Sonny Parker (basketball)

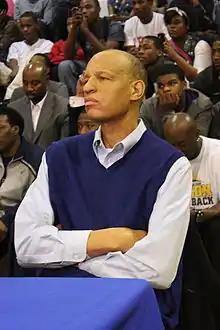
Sonny listens as his son Jabari announces his verbal commitment to Duke on December 20, 2012

Robert S. "Sonny" Parker (born March 22, 1955) is an American former professional basketball player who played small forward and shooting guard for the Golden State Warriors of the National Basketball Association (NBA). He was drafted in the first round of the NBA draft after attending and playing basketball at Texas A&M University. After retiring from basketball, Parker created the Sonny Parker Youth Foundation in Chicago to help inner-city students.